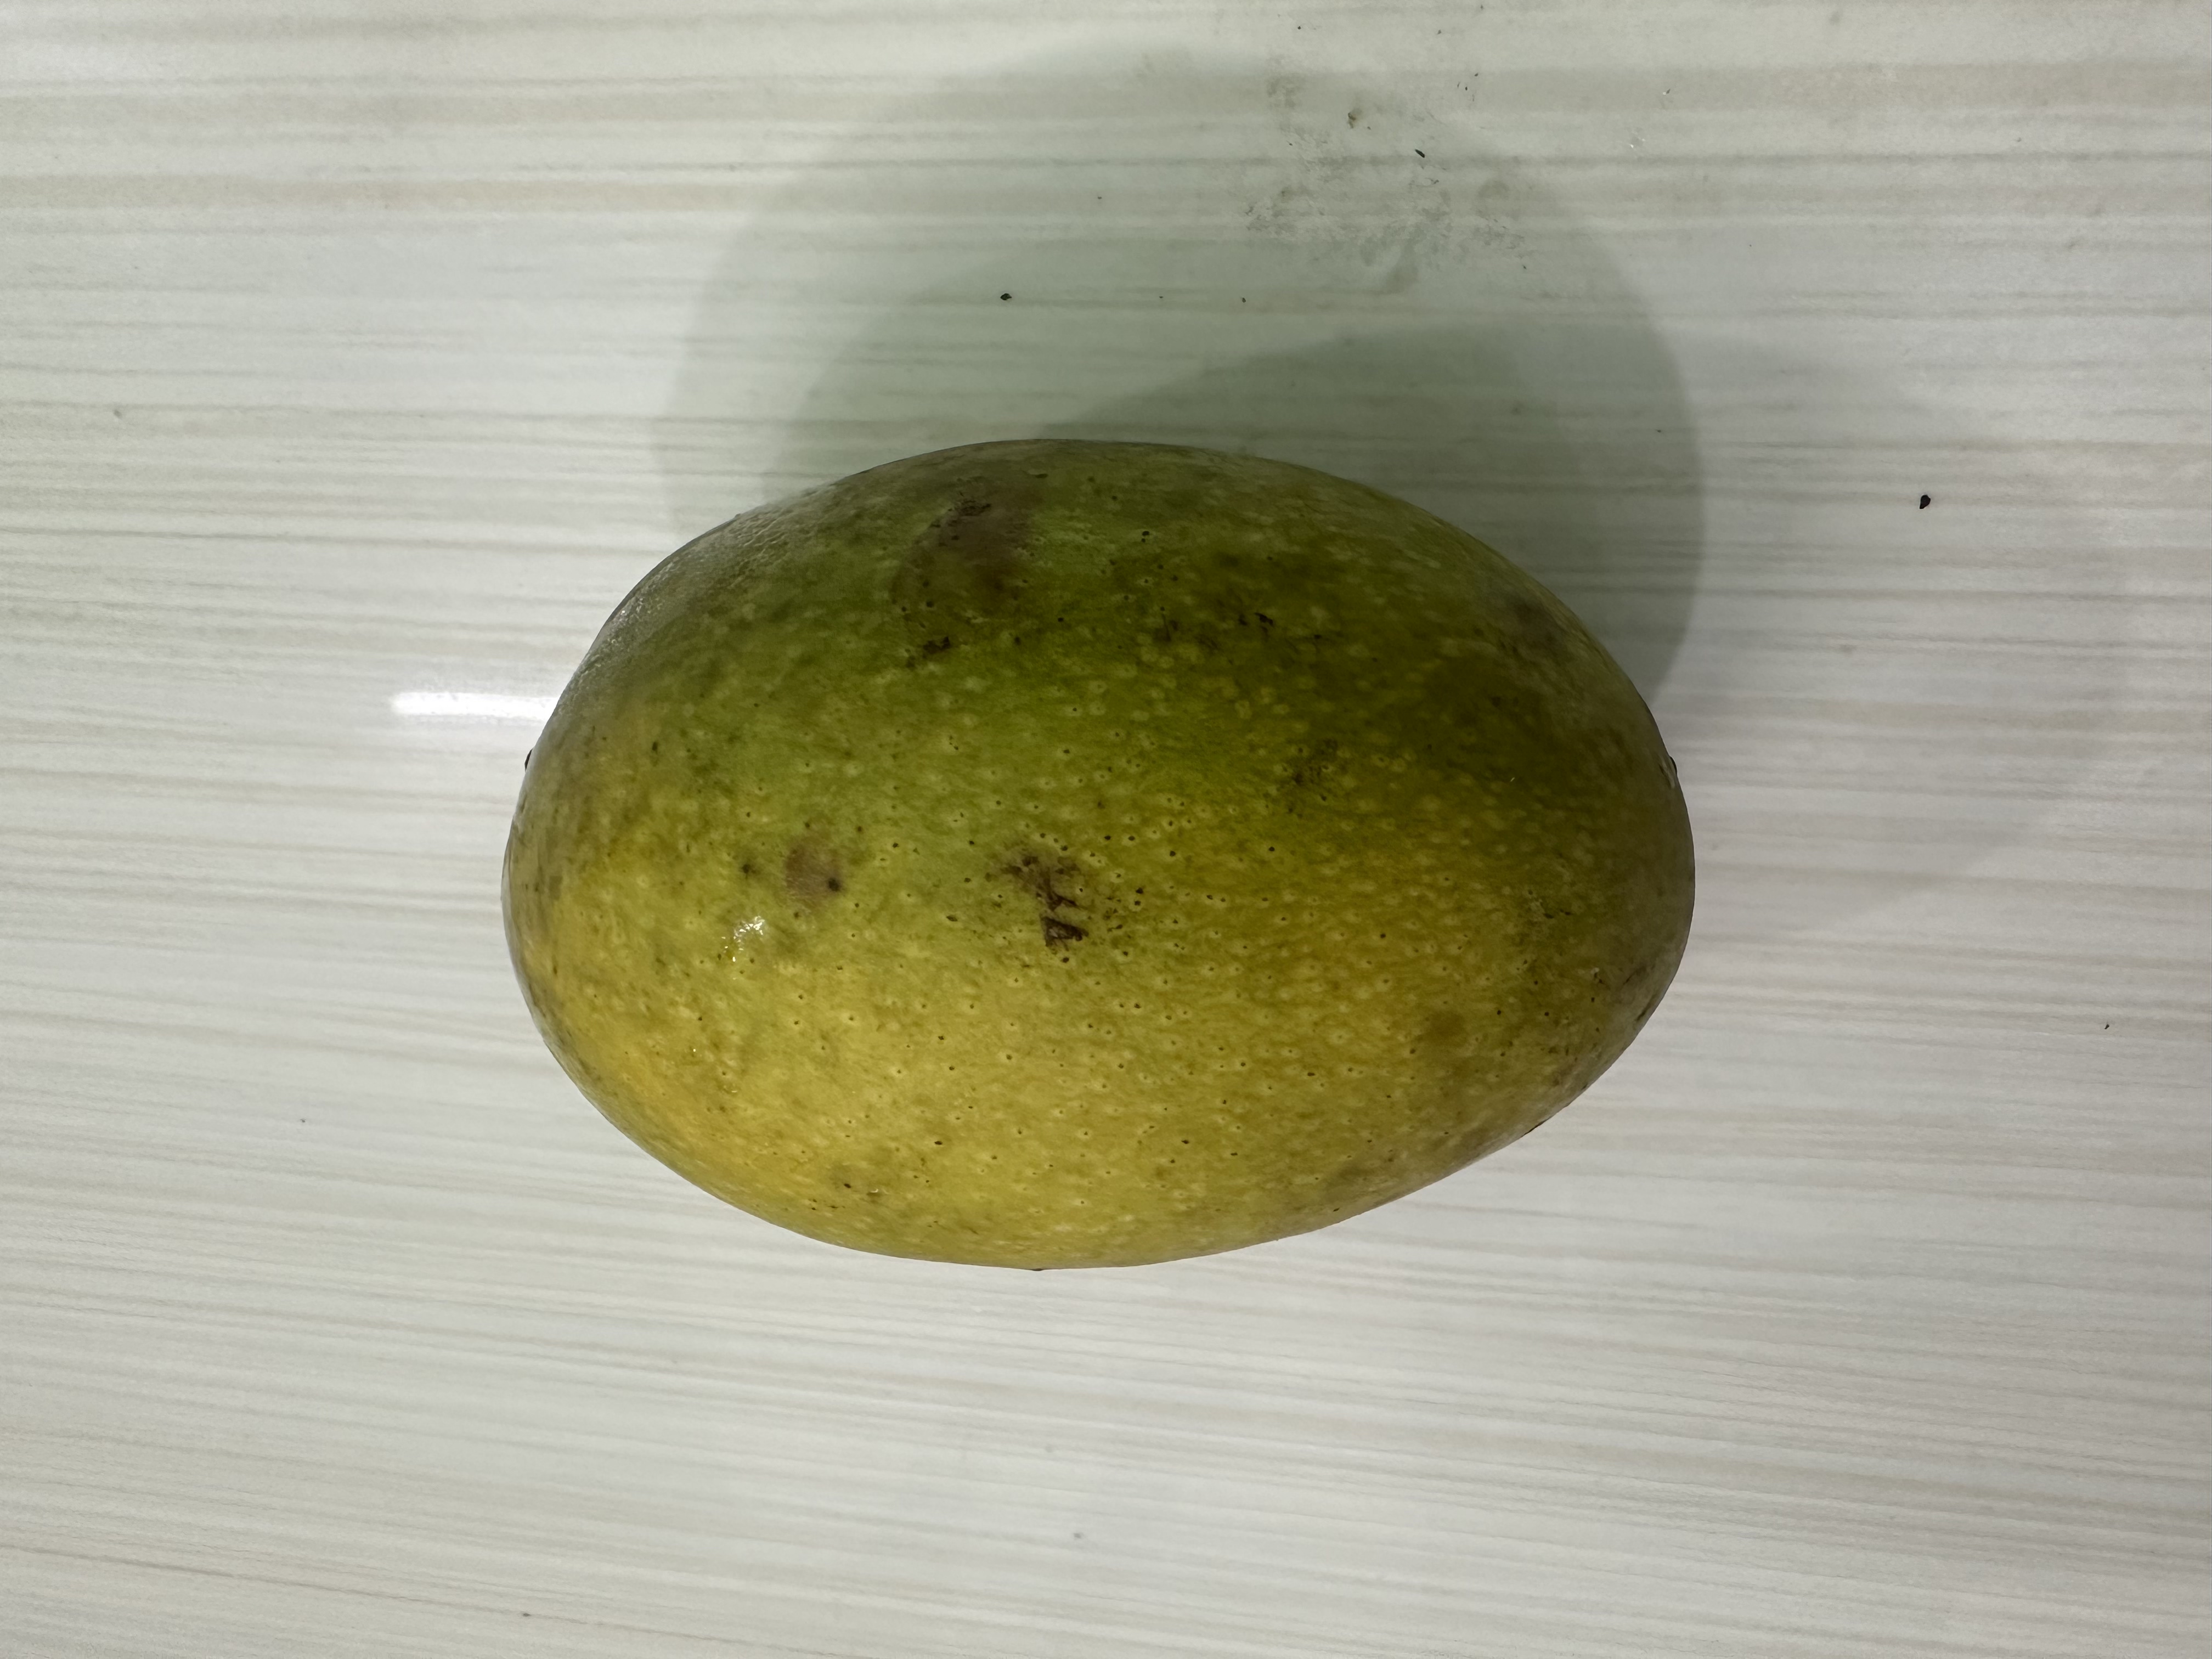
Mango variety: Kanchon Langra